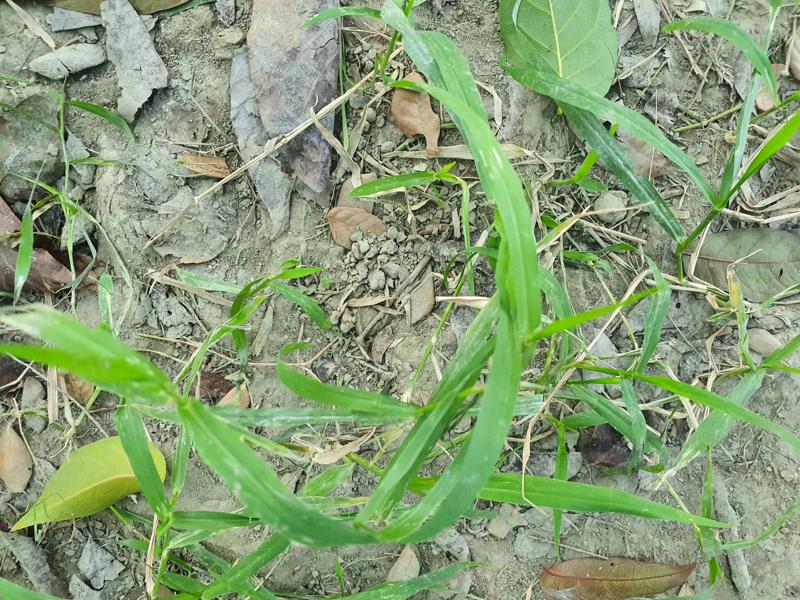
Weed species: Panicum repens